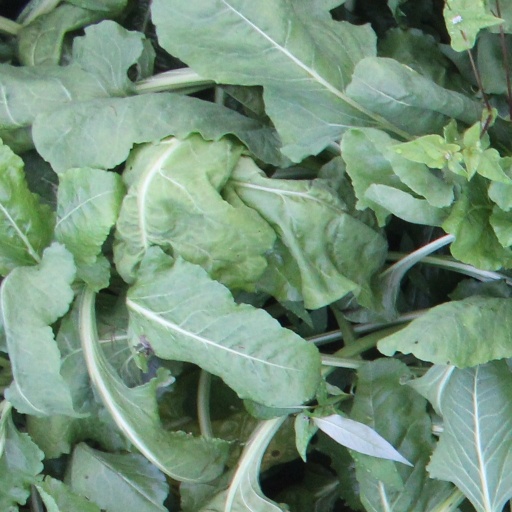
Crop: sugar beet